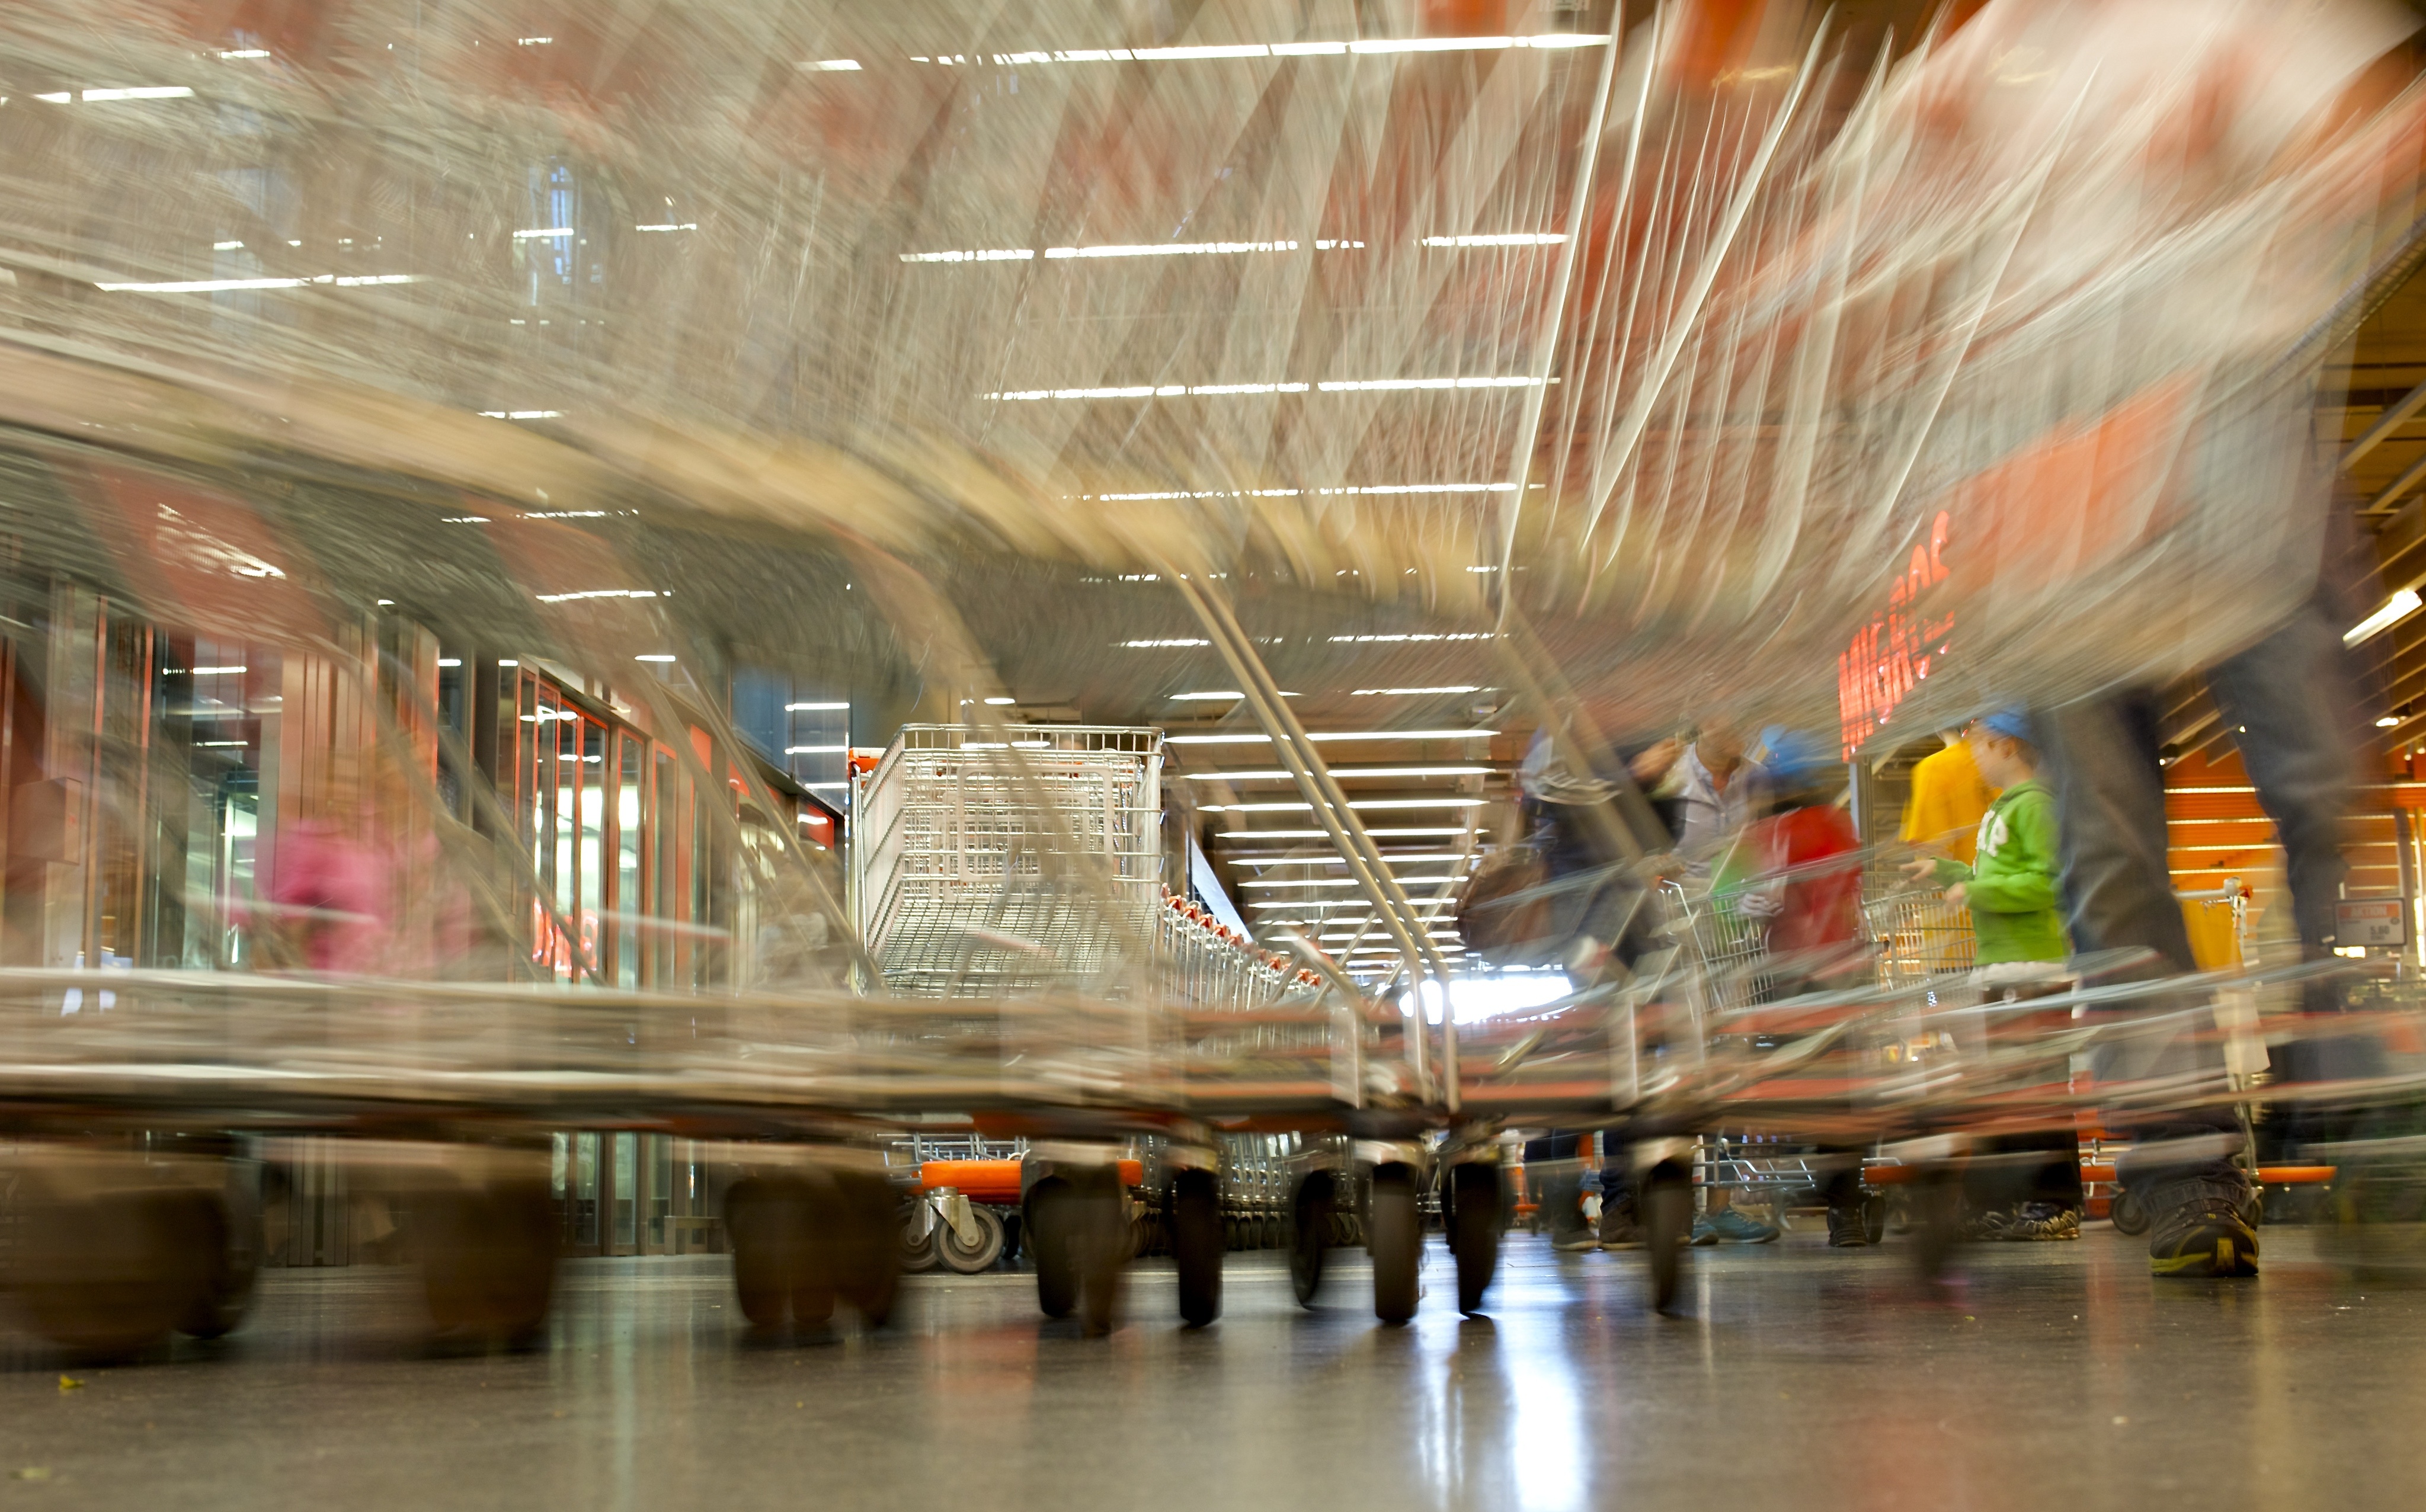
metal, shopping, colorful, movement, public transport, supermarket, commercial, trolleys, tourist attraction, grocery store, dare, retail, spend, purchasing, goods, shopping cart, shopping mall, shopping basket, thrust car